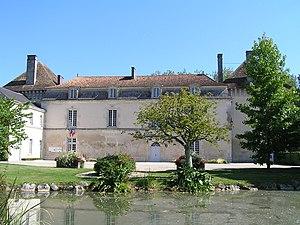
mairie ( et château) de Lignières-Sonneville
Le château de Lignières à Lignières-Sonneville (Charente) abrite la mairie.
Lignières-Sonneville est une commune du Sud-Ouest de la France, située dans le département de la Charente.
Cet article recense les monuments historiques de la Charente, en France.